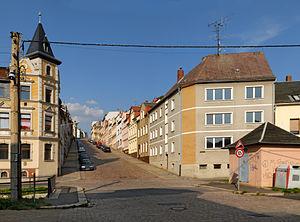
La 28ᵉ édition du Tour de Thuringe féminin a eu lieu du 17 juillet 2015 au 23 juillet 2015. La course fait partie du calendrier UCI féminin en catégorie 2.1. Emma Johansson remporte la course devant Karol-Ann Canuel et Lauren Stephens. Lisa Brennauer porte le maillot de leader durant toute l'épreuve et gagne deux étapes mais laisse s'échapper la victoire lors de la dernière étape et finit cinquième du classement général. Elle est également meilleure allemande. Le classement des sprints est gagné par Emma Johansson, celui de la meilleure grimpeuse par Élise Delzenne. La formation Orica-AIS est la meilleure équipe, Jenelle Crooks la meilleure jeune.
Le Tour de Thuringe féminin est une course cycliste par étapes féminine allemande disputée en Thuringe. Créé en 1986, il fait partie du calendrier de l'Union cycliste internationale en catégorie 2.1.